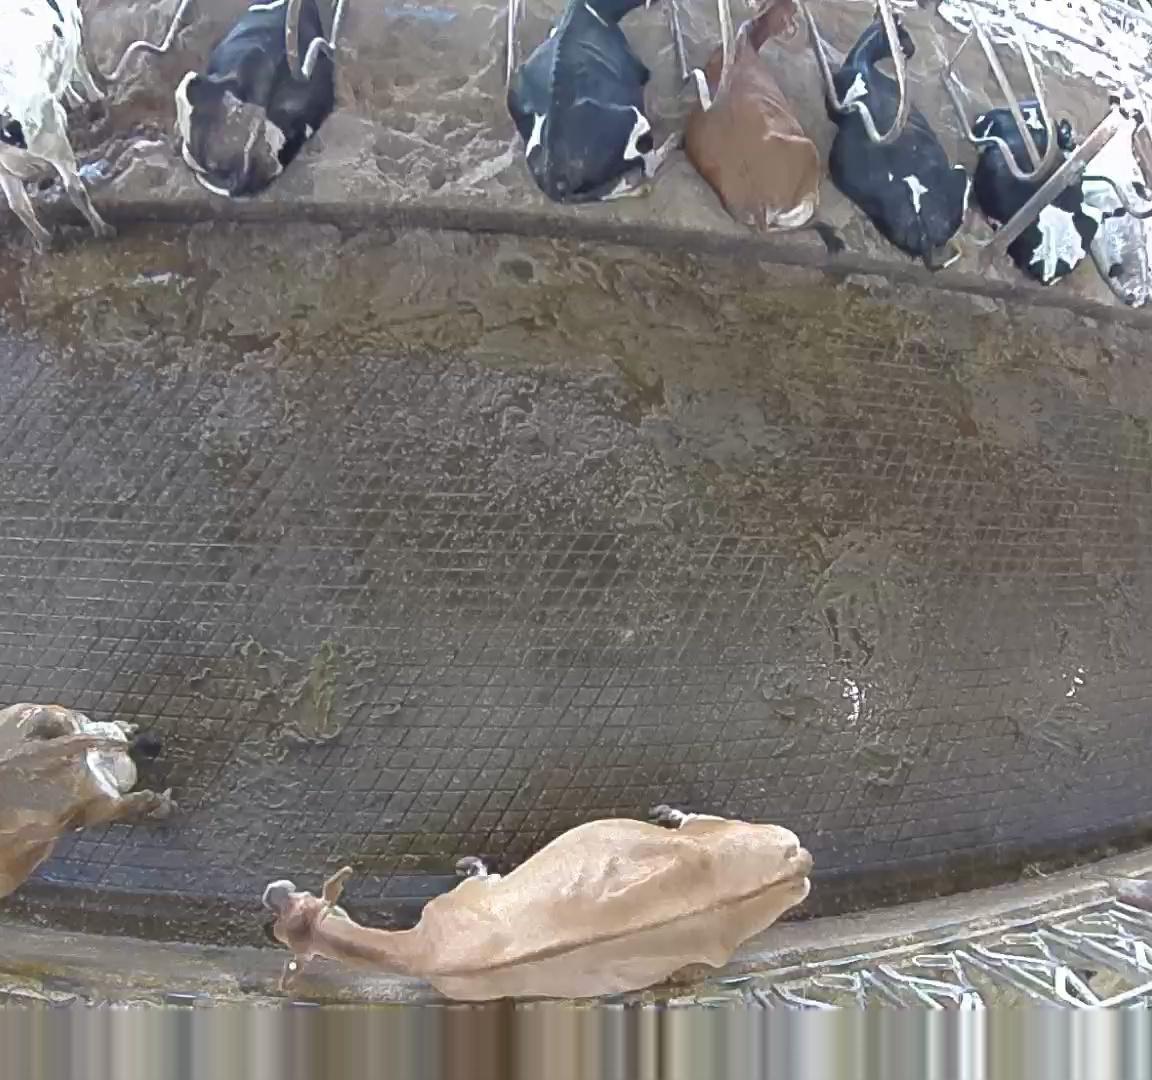
Number of cows: 9